Charles M. Allen

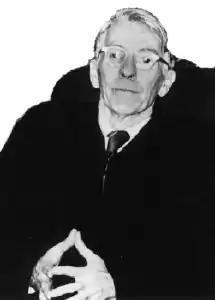

Charles Mengel Allen (November 22, 1916 – January 4, 2000) was a United States district judge of the United States District Court for the Western District of Kentucky.